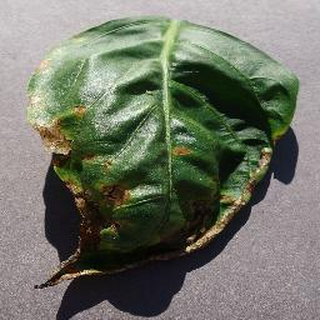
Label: bell_pepper_bacterial_spot